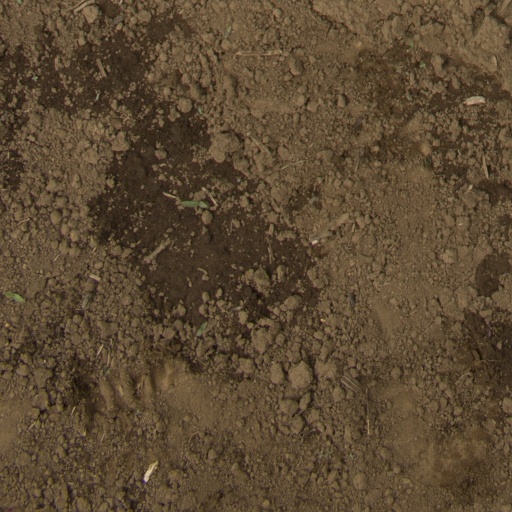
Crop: Jerusalem artichoke